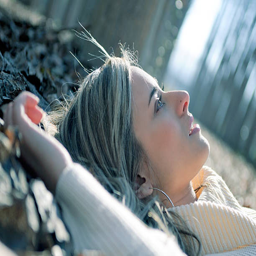
smiling blonde girl lying on leaves in a forest